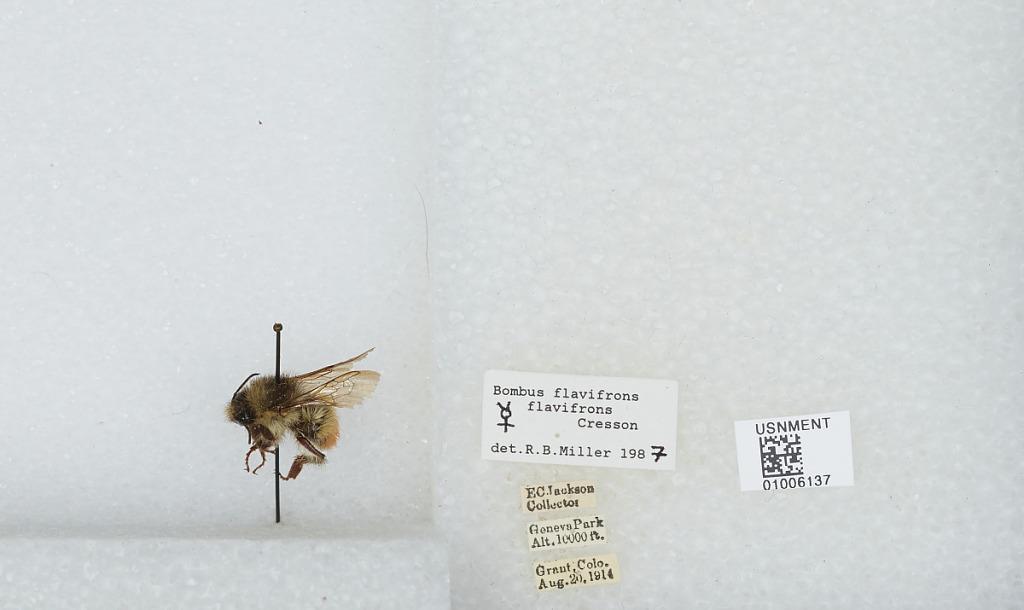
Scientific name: Bombus (Pyrobombus) flavifrons Cresson
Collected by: E. Jackson
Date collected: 1914-8-20
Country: United States
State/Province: Colorado
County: Park
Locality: Geneva Park, Grant
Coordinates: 39.5178, -105.727
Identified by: Miller, R. B.